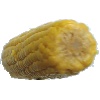
Label: corn